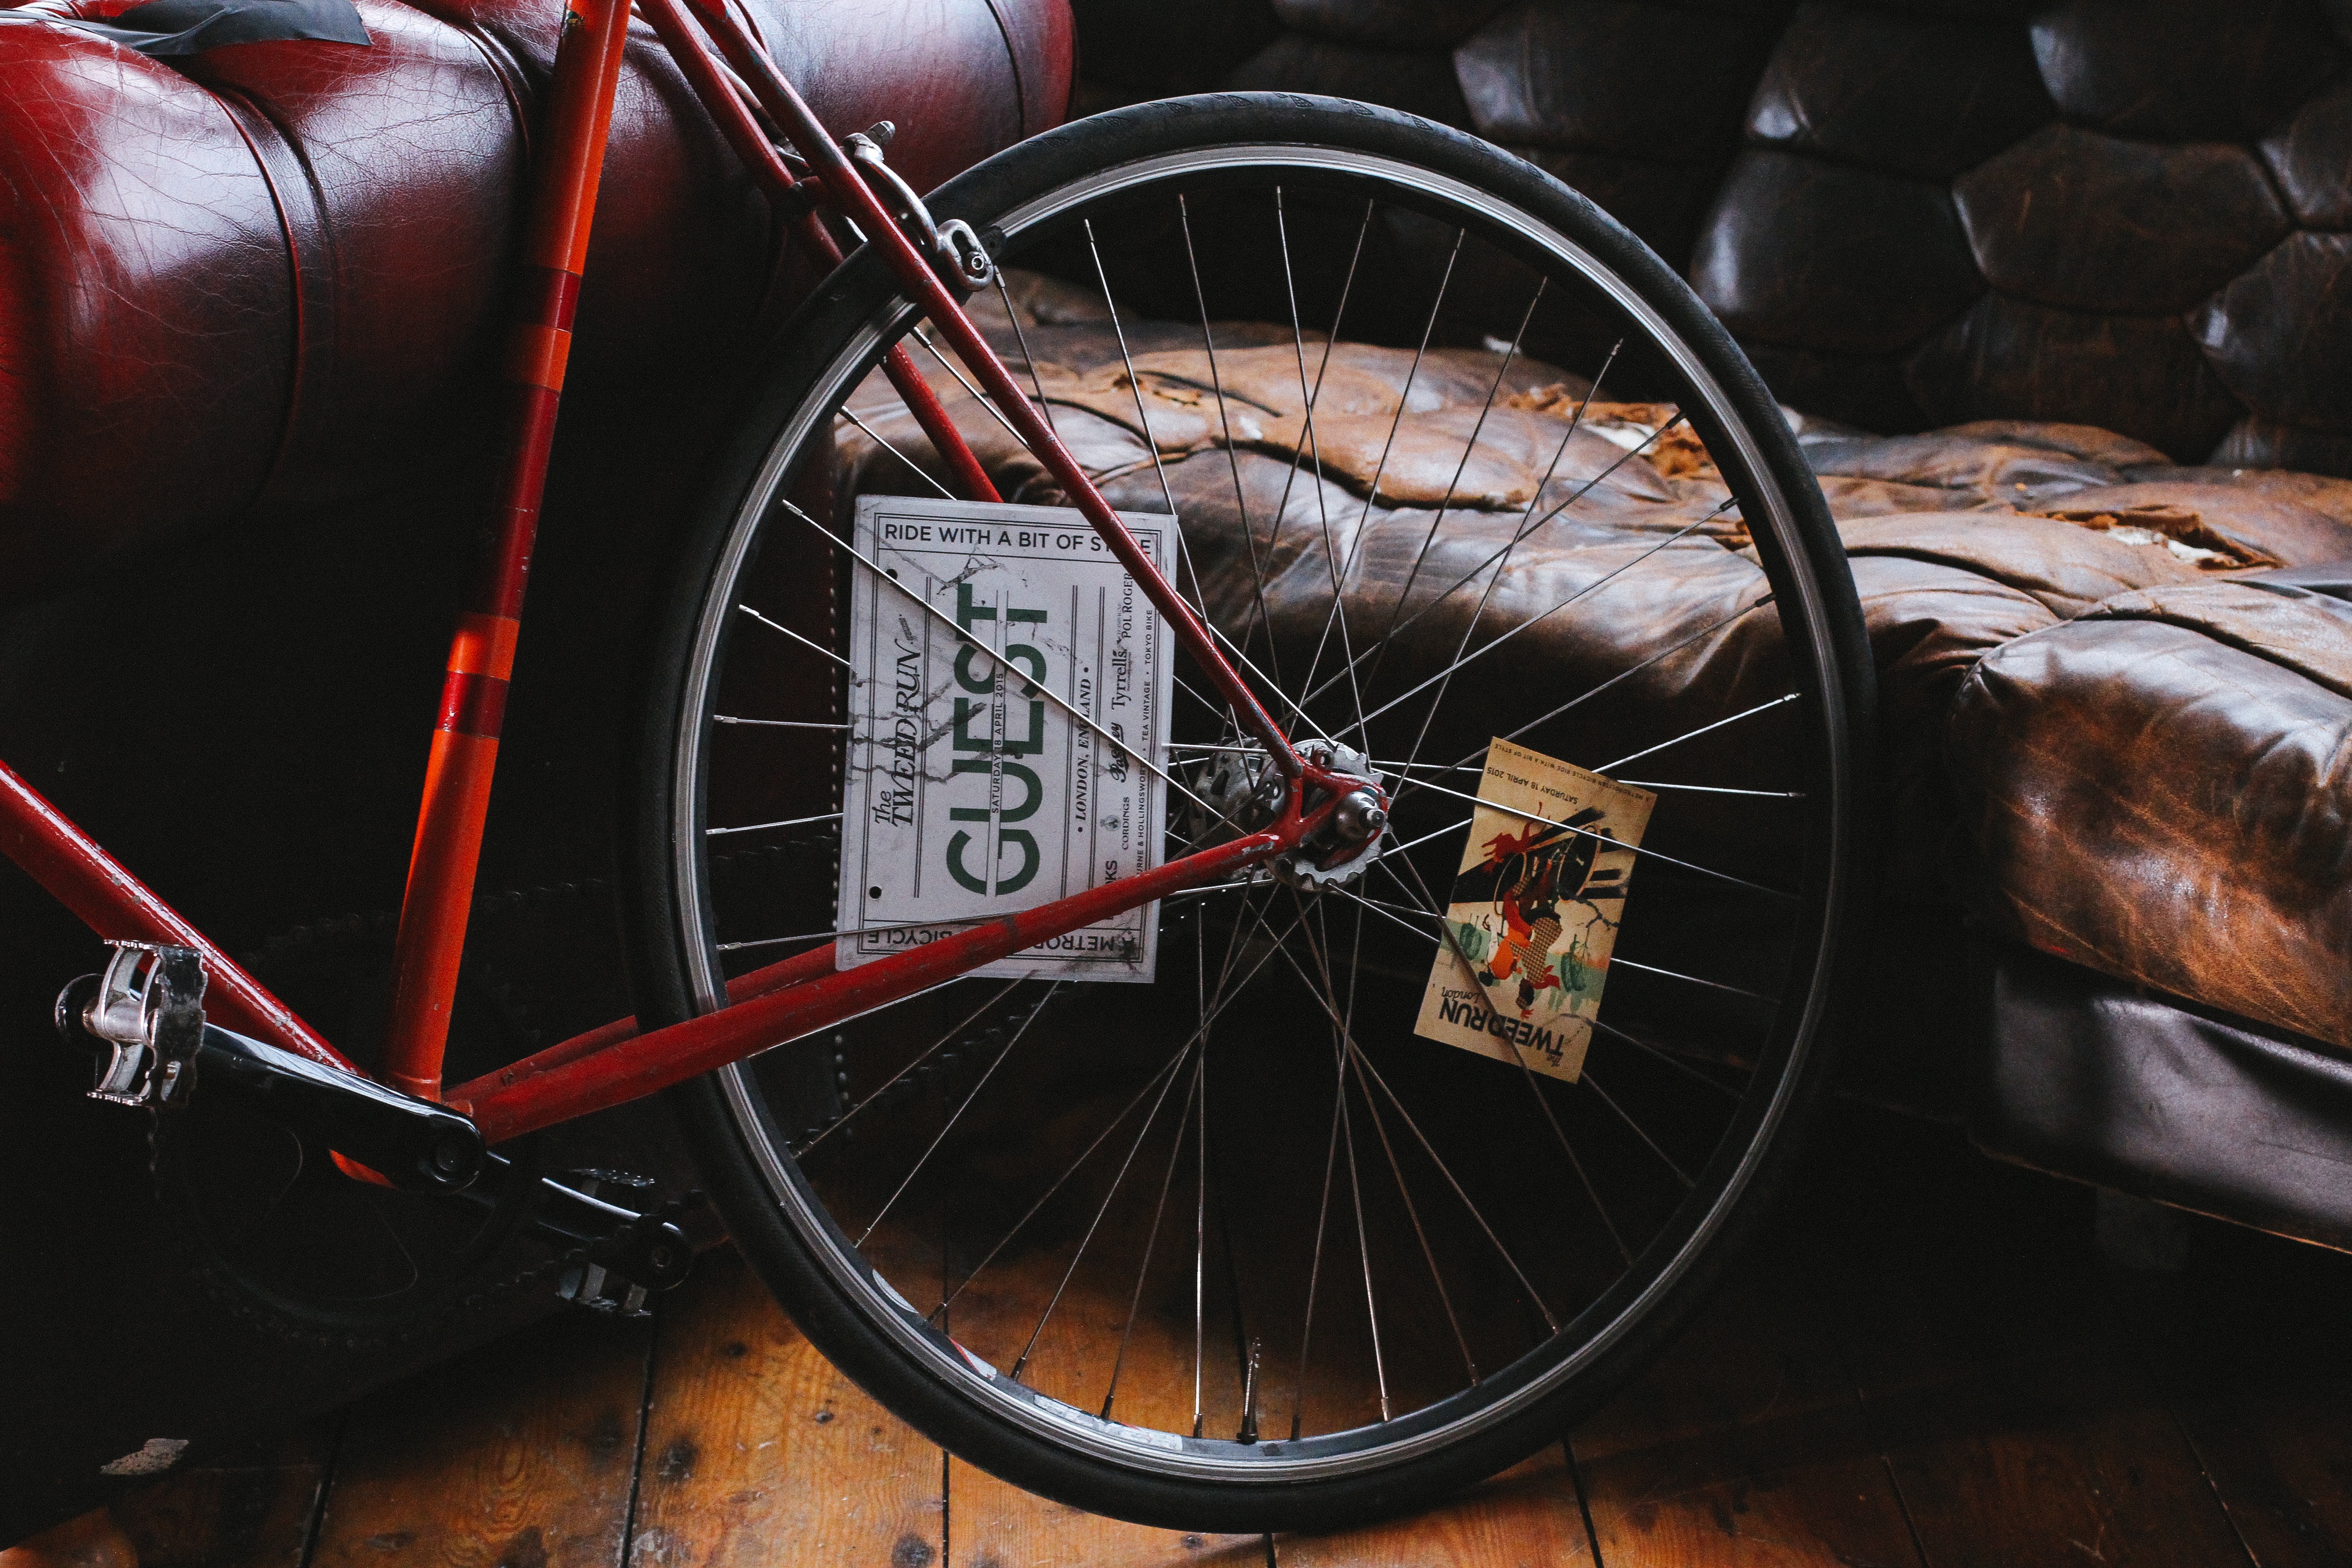
vintage, wheel, bicycle, bike, transport, vehicle, spoke, motorcycle, lifestyle, sofa, tire, sports equipment, cycling, biking, rear, land vehicle